California Academy of Sciences

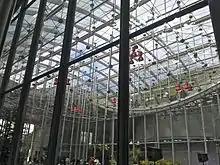
The piazza behind the main entrance is flooded with natural light

The academy buildings were damaged significantly in the 1989 Loma Prieta earthquake. Subsequently, the Bird Hall building was closed to ensure public safety. The inadequately engineered Steinhart Aquarium suffered dramatic seismic damage from the 1989 earthquake, as well.